Articles of association

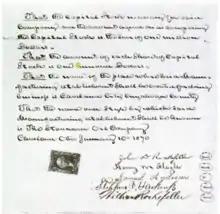
The 1870 articles of incorporation for the Standard Oil Company

In corporate governance, a company's articles of association (AoA, called articles of incorporation in some jurisdictions) is a document that, along with the memorandum of association (where applicable), forms the company's constitution. The articles define the responsibilities of the directors, the nature of business, and the mechanisms by which shareholders exert control over the board of directors.